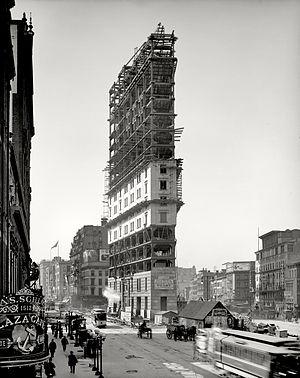
One Times Square est un gratte-ciel de 25 étages mesurant 111 mètres. Il est situé à l'intersection de la 42ᵉ Rue et de Broadway, à Times Square, dans le borough de Manhattan.